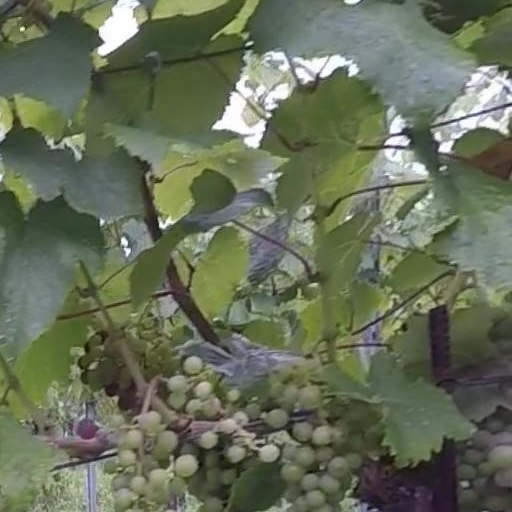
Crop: grape